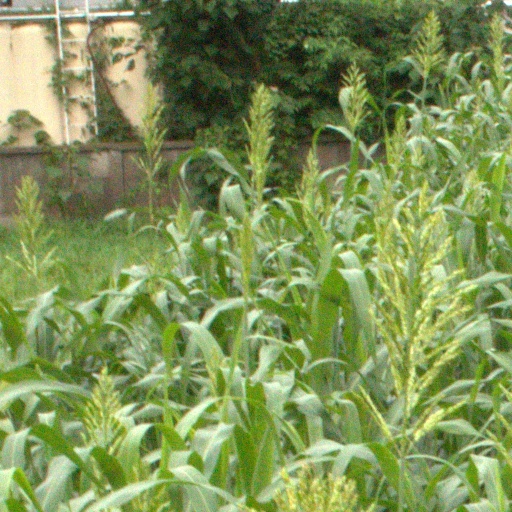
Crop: sorghum